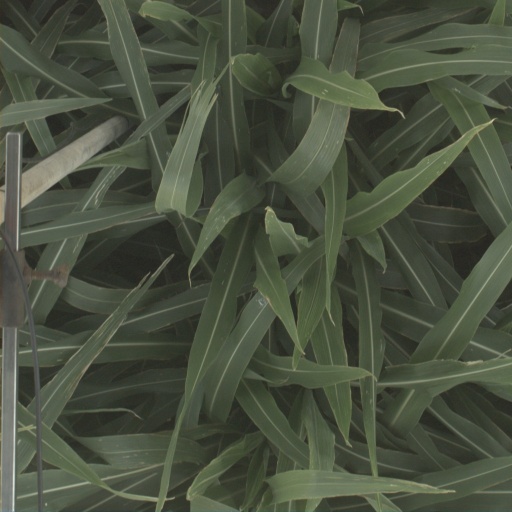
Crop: sorghum